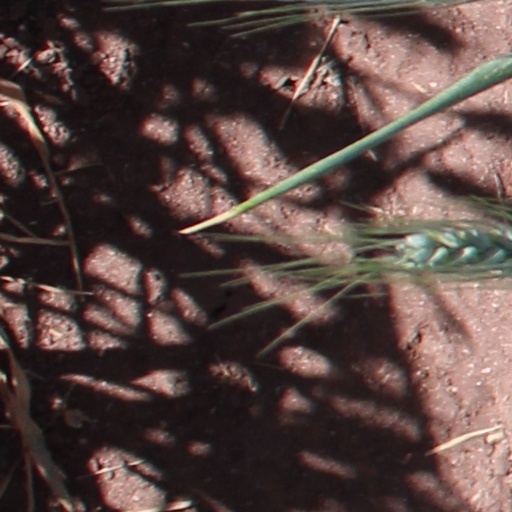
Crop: wheat